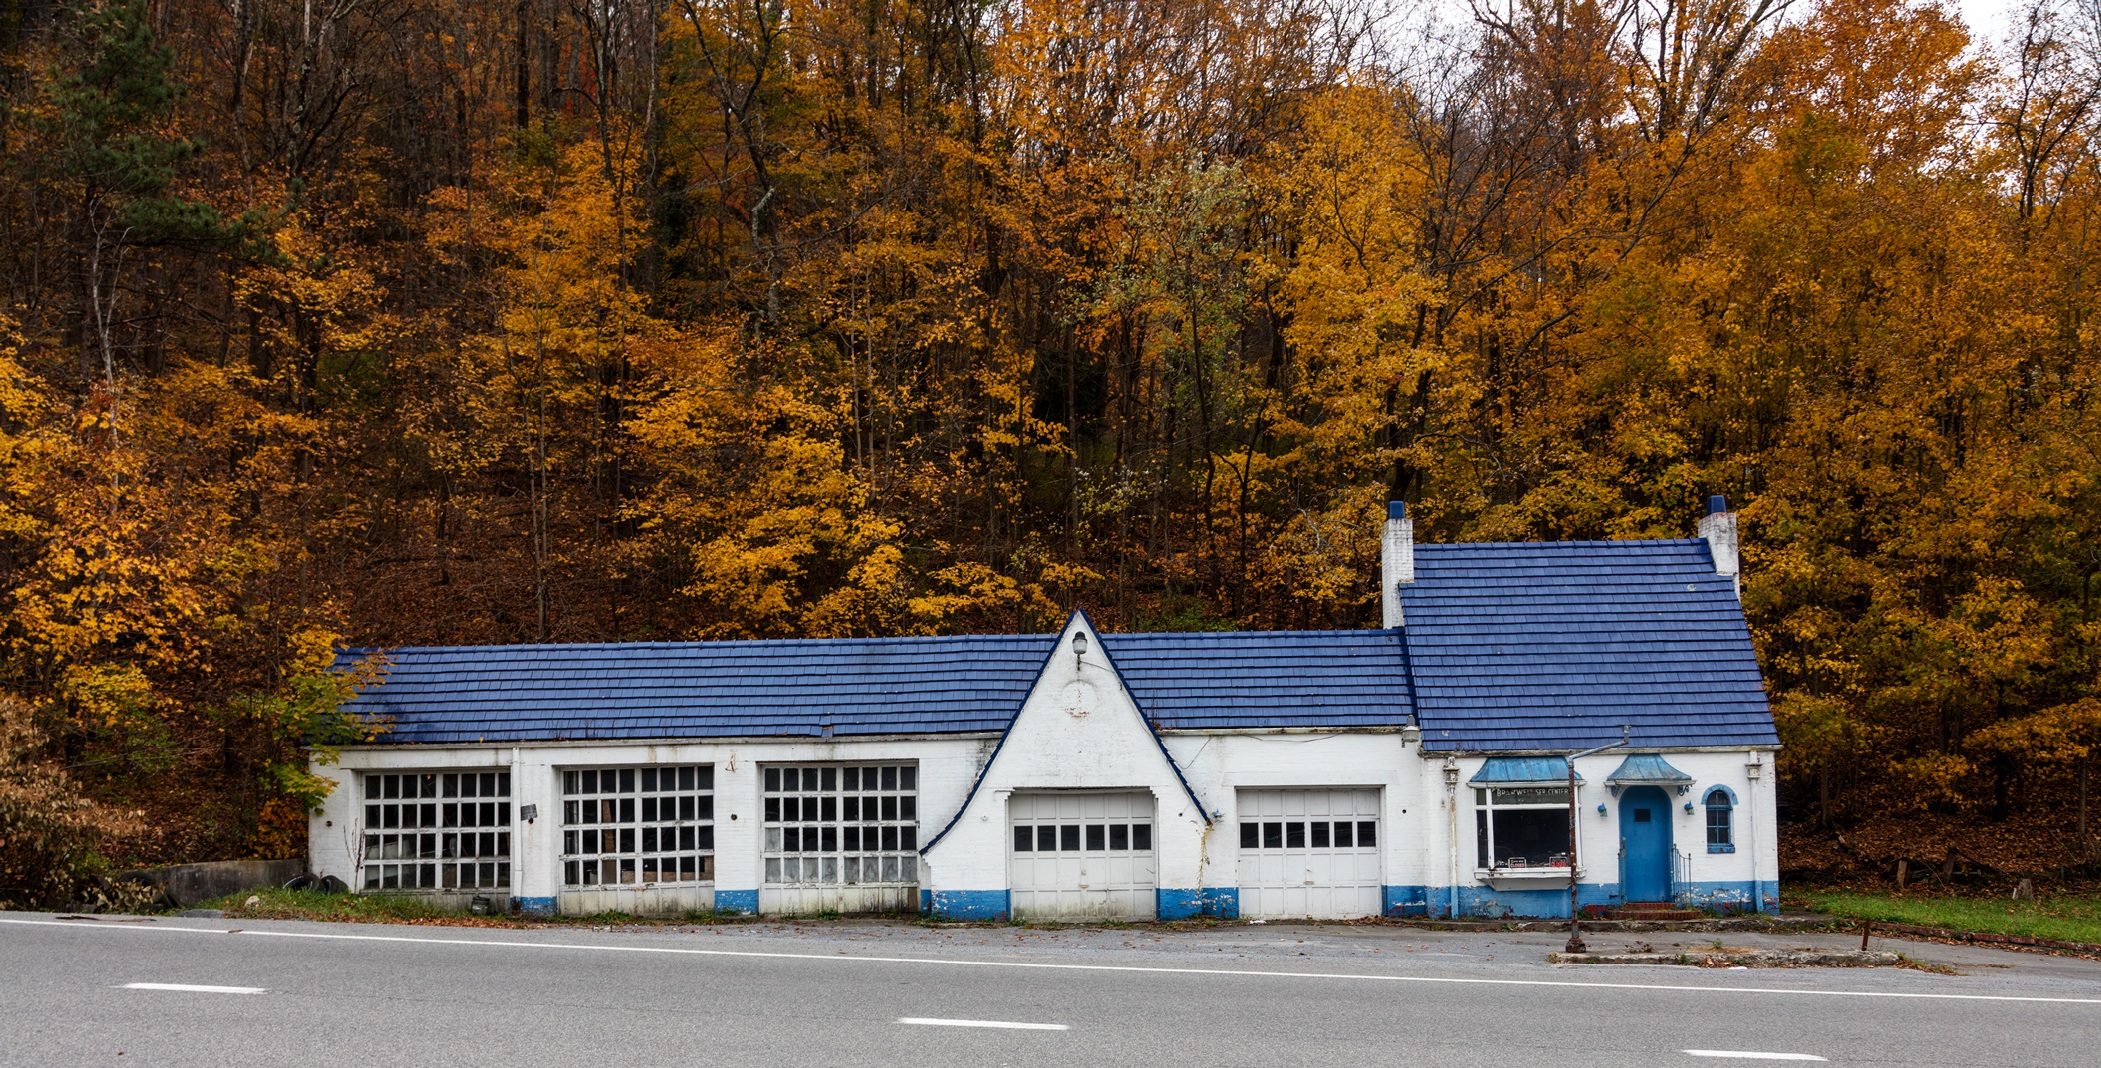
forest, vintage, antique, house, fall, old, home, panorama, autumn, landmark, abandoned, historic, gas station, trees, woods, closed, historical, west virginia, residential area, pure oil